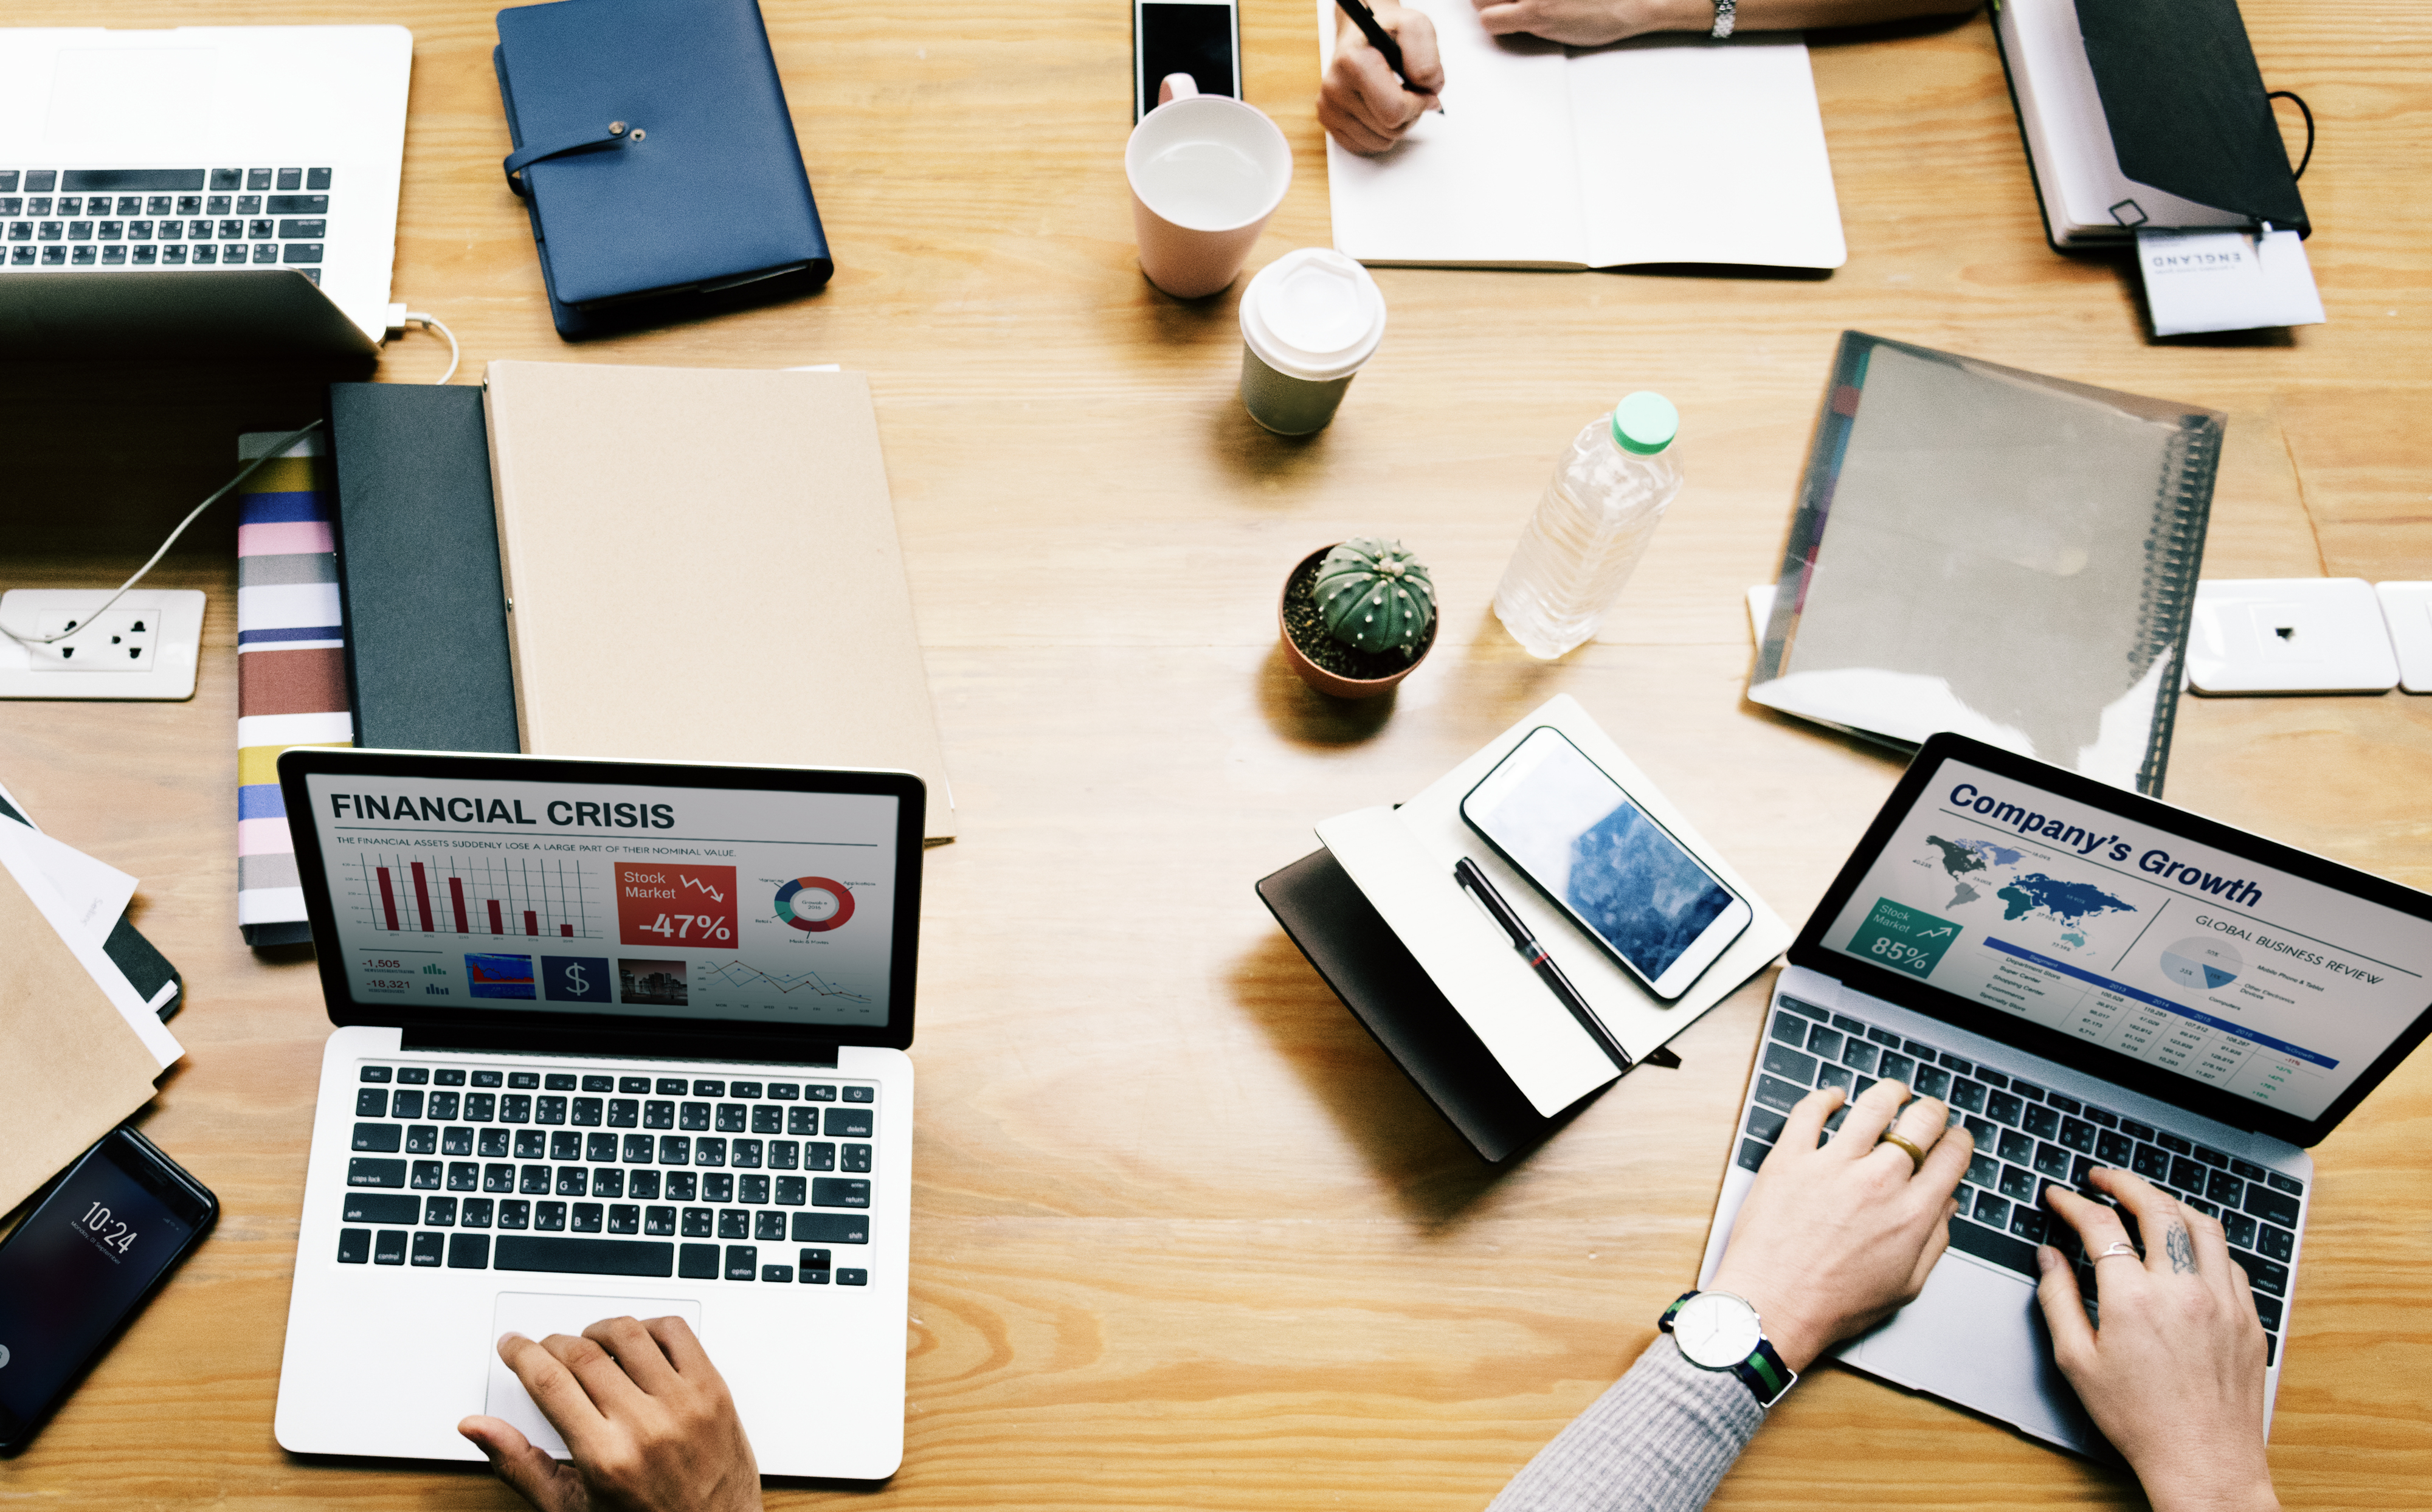
analysis, banking, brainstorming, business, coffee, collaboration, colleagues, company, computer, copy space, crisis, critical, data, decrease, depression, design space, digital device, discussion, down, drop, fail, falling, finance, financial, graph, growth, hands, information, laptop, market, meeting, mobile phone, notebook, people, performance, price, problem, recession, report, research, risk, screen, startup, stock, stress, summary, talking, team, trade, trend, work, product, communication, brand, gadget